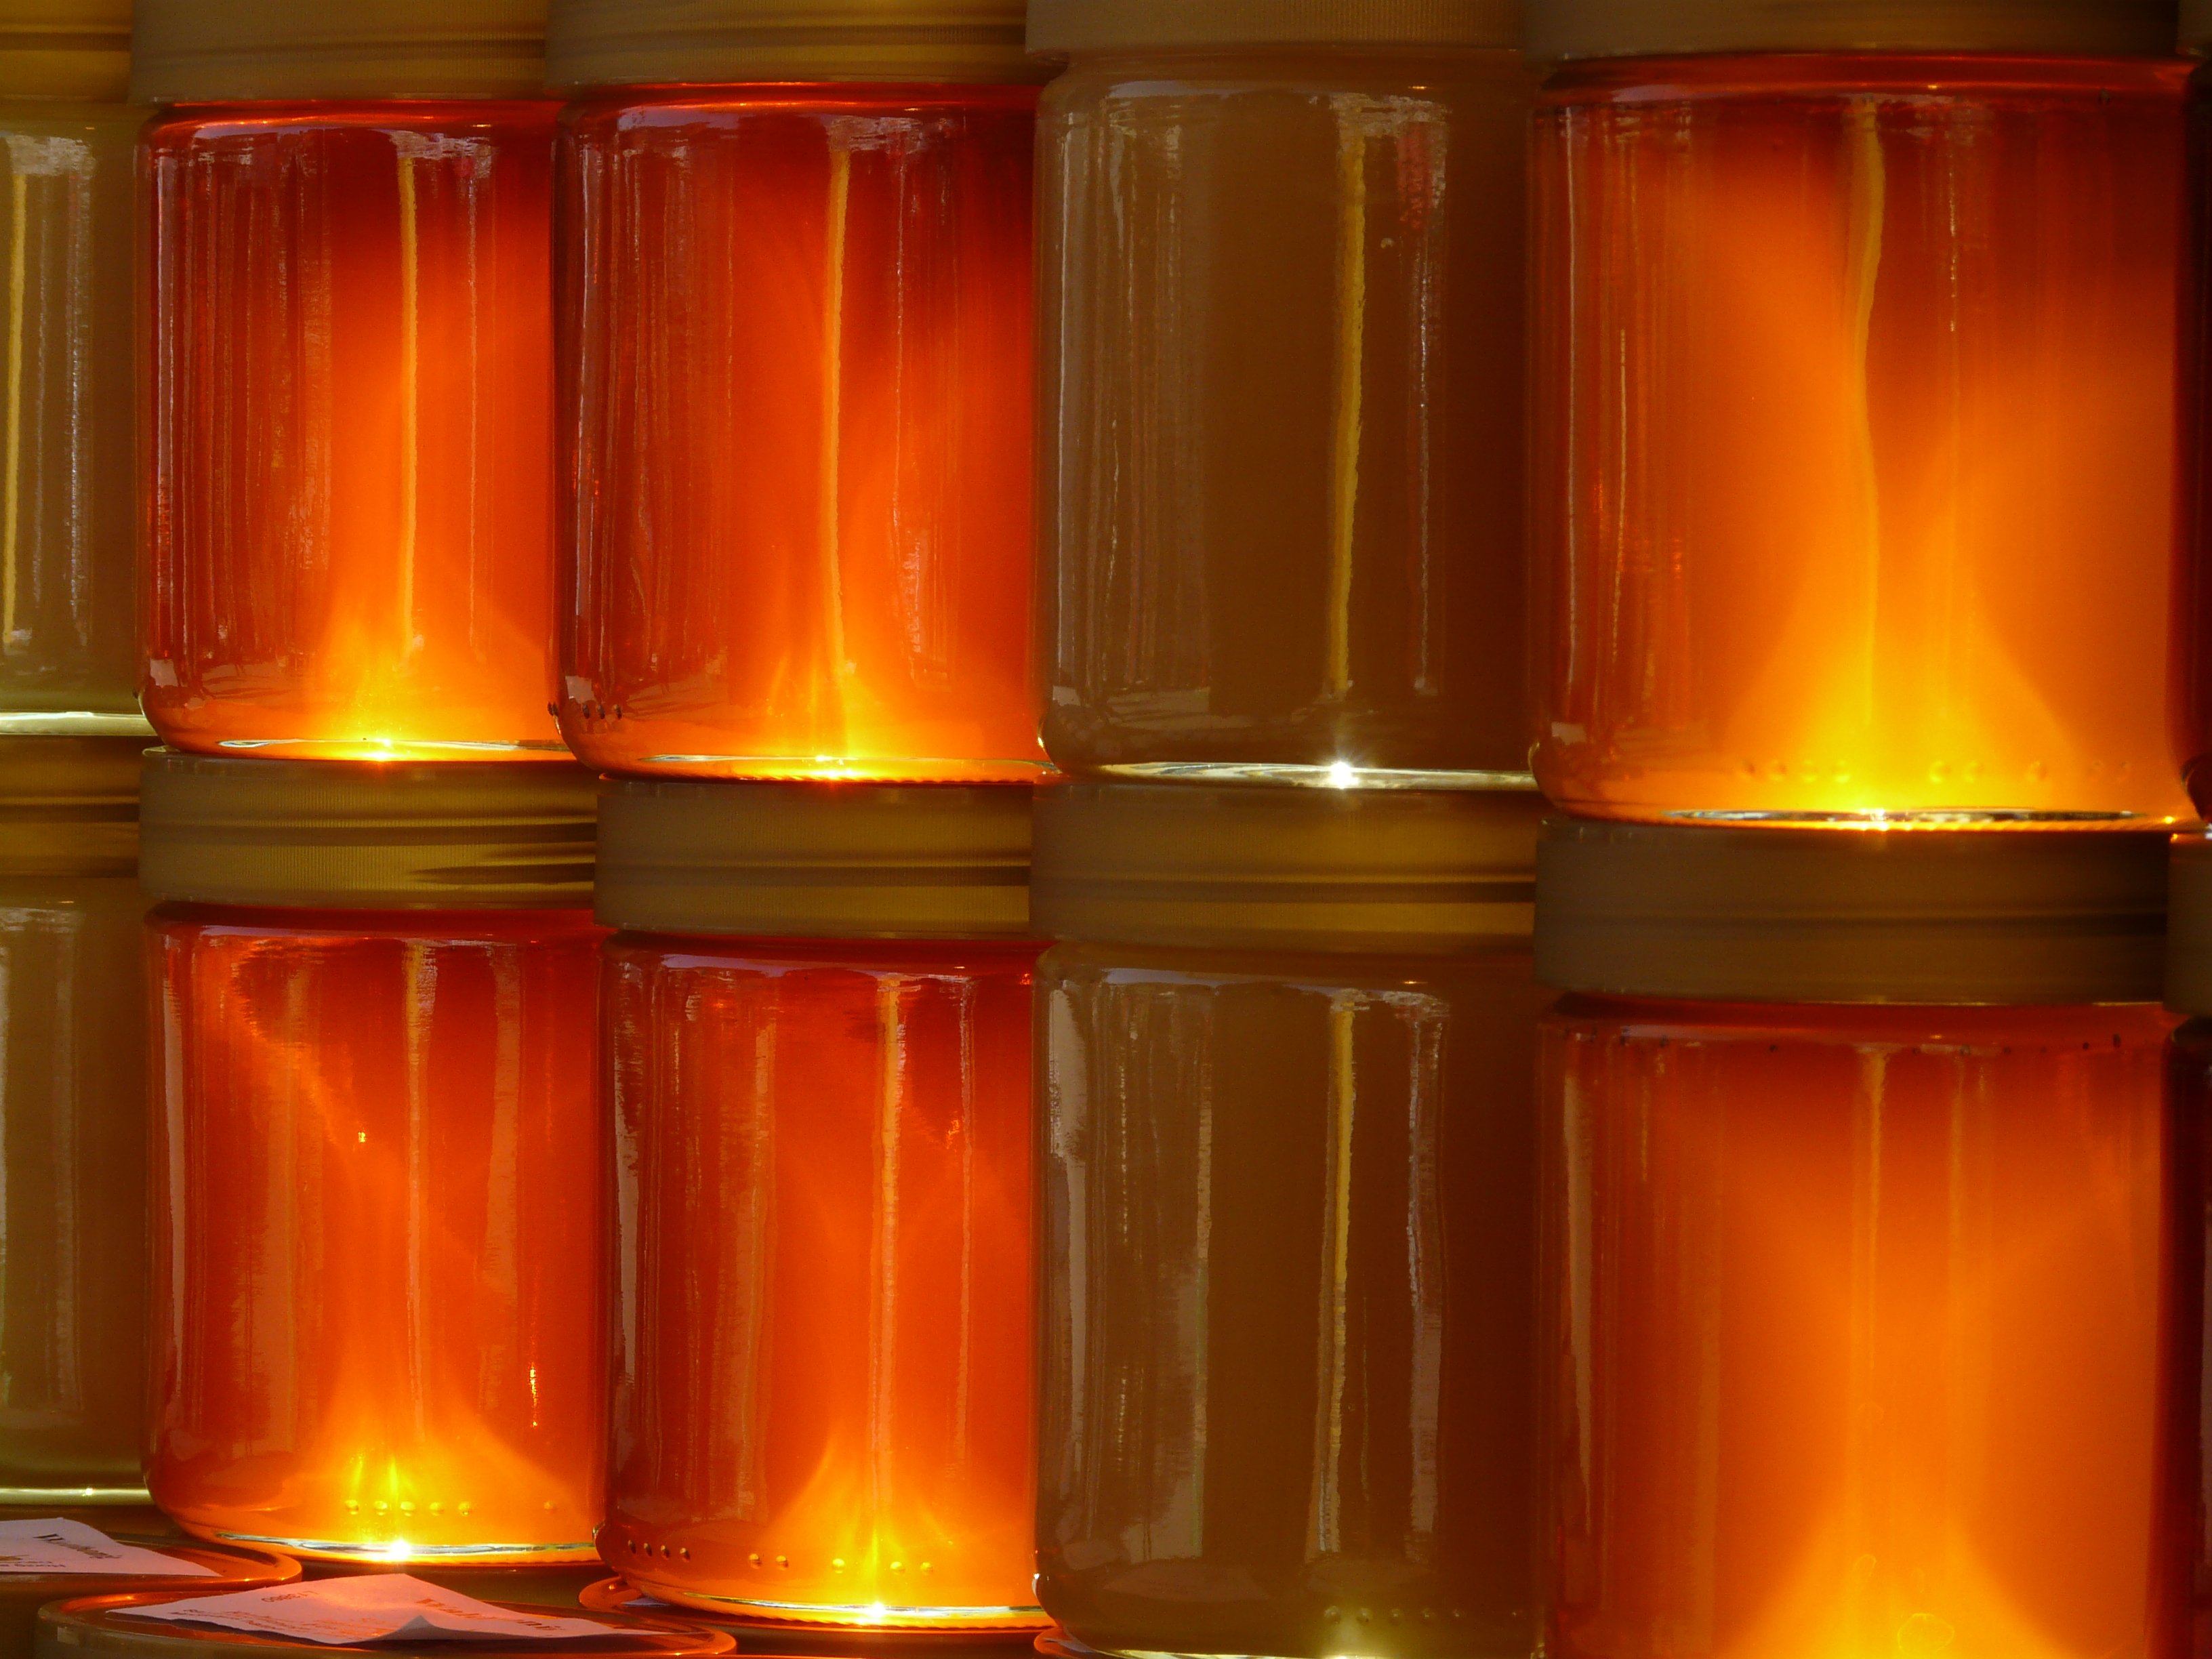
sweet, glass, honey, orange, food, color, flame, yellow, candle, close, lighting, beekeeper, back light, beekeeping, honey jar, honey for sale